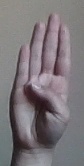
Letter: kaaf